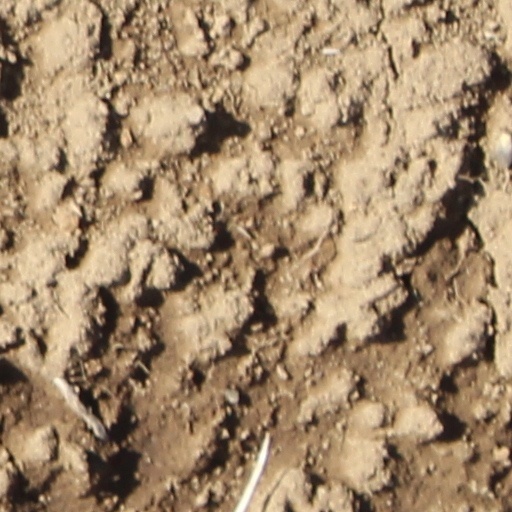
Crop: wheat